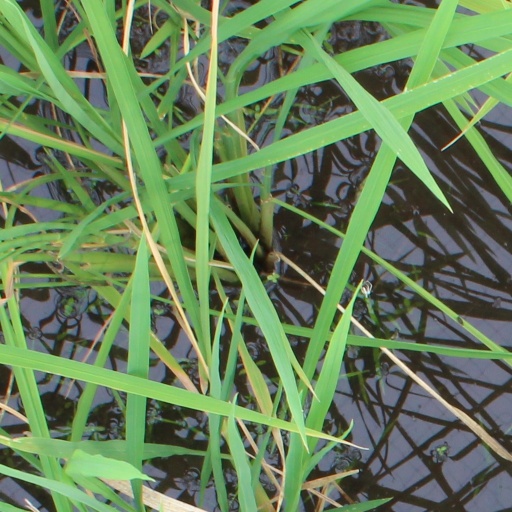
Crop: rice